Cellared in Canada

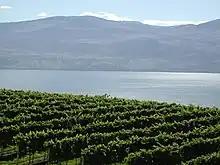
Vineyards at Lake Okanagan in British Columbia.

Wine producers who use the "Cellared in Canada" designation claim that it is a vital business component that allows them to compete in the "under $10" price category. An executive at Arterra, which produces wine in Canada under labels such as Jackson-Triggs and Inniskillin, has claimed that the "Cellared in Canada" practice is a necessity due to the country having too many grapes planted (producing a wine lake effect), with growers charging prices "too high" to be competitive in the market.